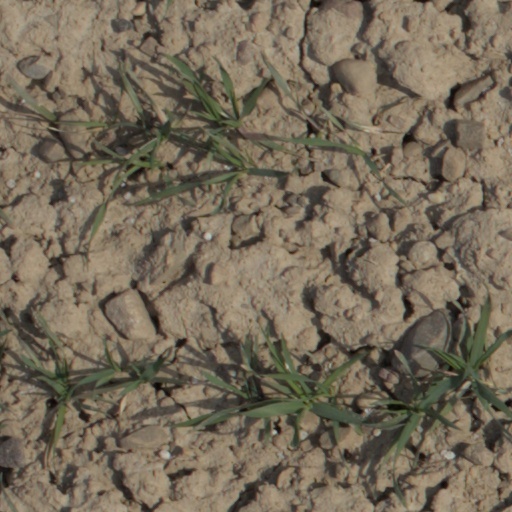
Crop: wheat